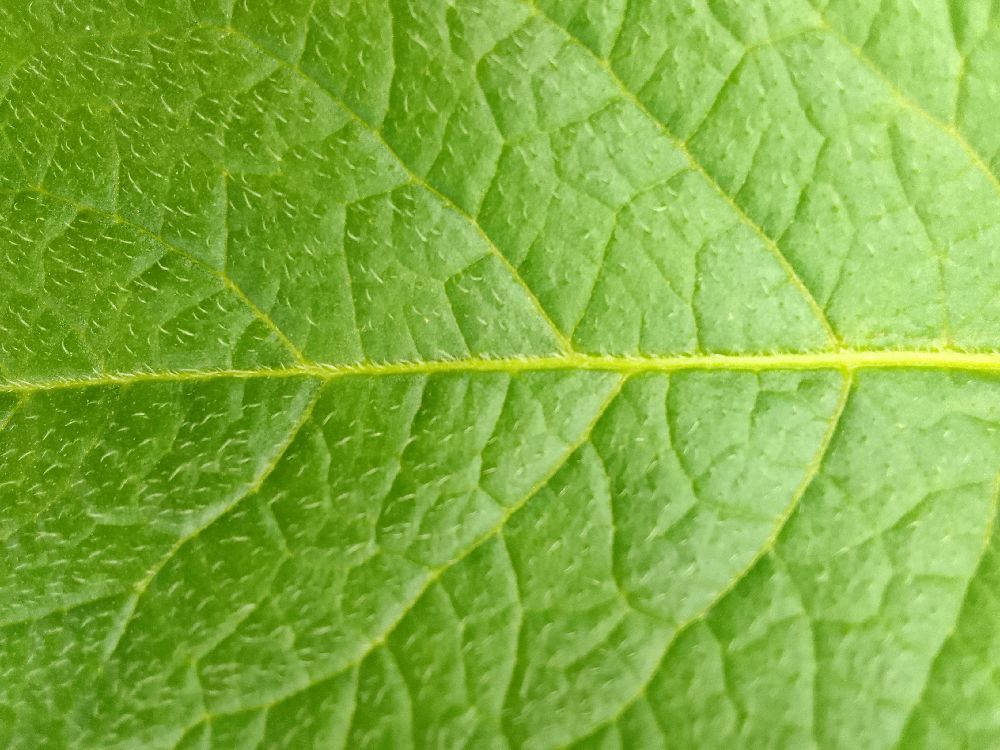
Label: Healthy